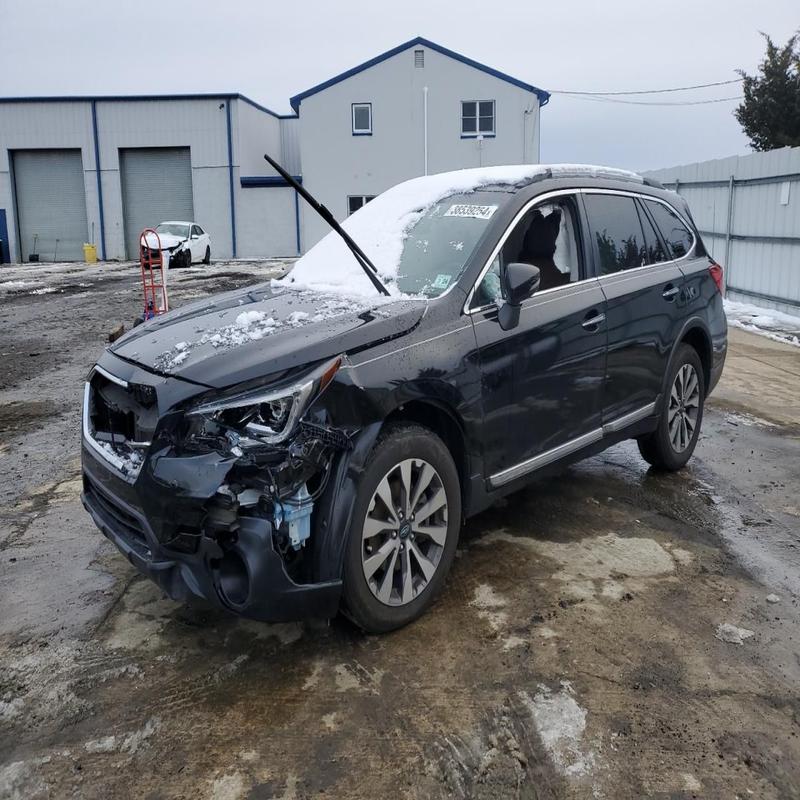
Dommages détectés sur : pare-choc avant, feu avant gauche, capot, aile avant gauche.
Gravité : majeur